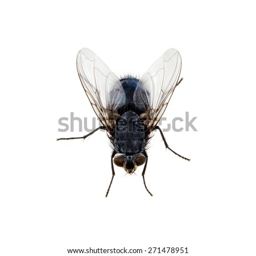
a macro shot of fly on a white background .